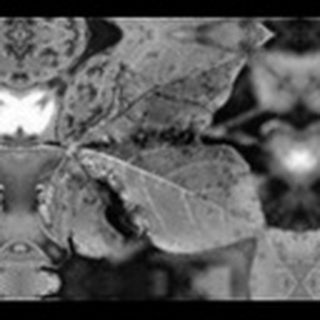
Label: cotton_bacterial_blight